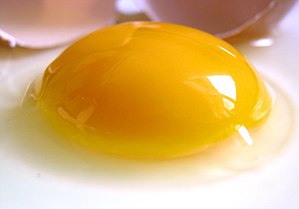
Æggeblomme
En æggeblomme
Æggeblommen er navnet på den gullige del af ægget, der indeholder potentialet for kyllingen.